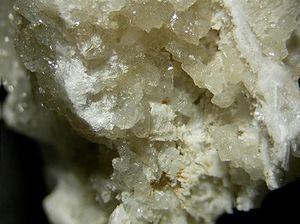
La nordstrandite est un minéral de composition Al(OH)₃, incolore ou de couleur rose corail et brun rougeâtre, cette dernière teinte provenant de l'inclusion de cristaux de goethite. Son aspect peut être transparent ou opaque, d'un éclat vitreux ou nacré.